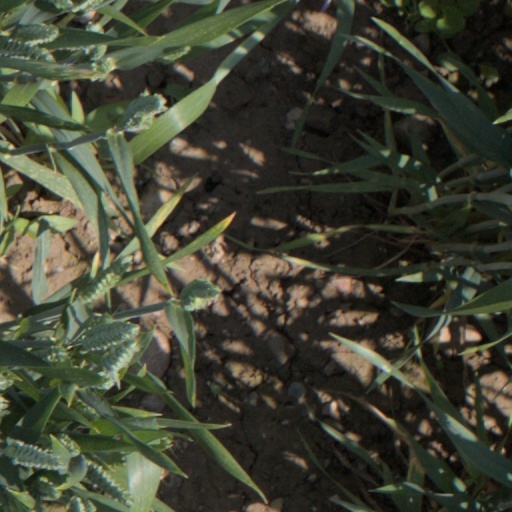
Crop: wheat